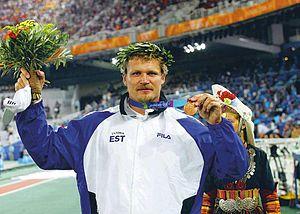
Aleksander Tammert est un athlète estonien, spécialiste du lancer du disque. Il est médaillé de bronze aux Jeux olympiques d'été de 2004 à Athènes, ainsi qu'aux Championnats d'Europe d'athlétisme 2006 de Göteborg. Il fait partie de cette génération de lanceurs de disque estoniens, à l'instar de Gerd Kanter ou Märt Israel.